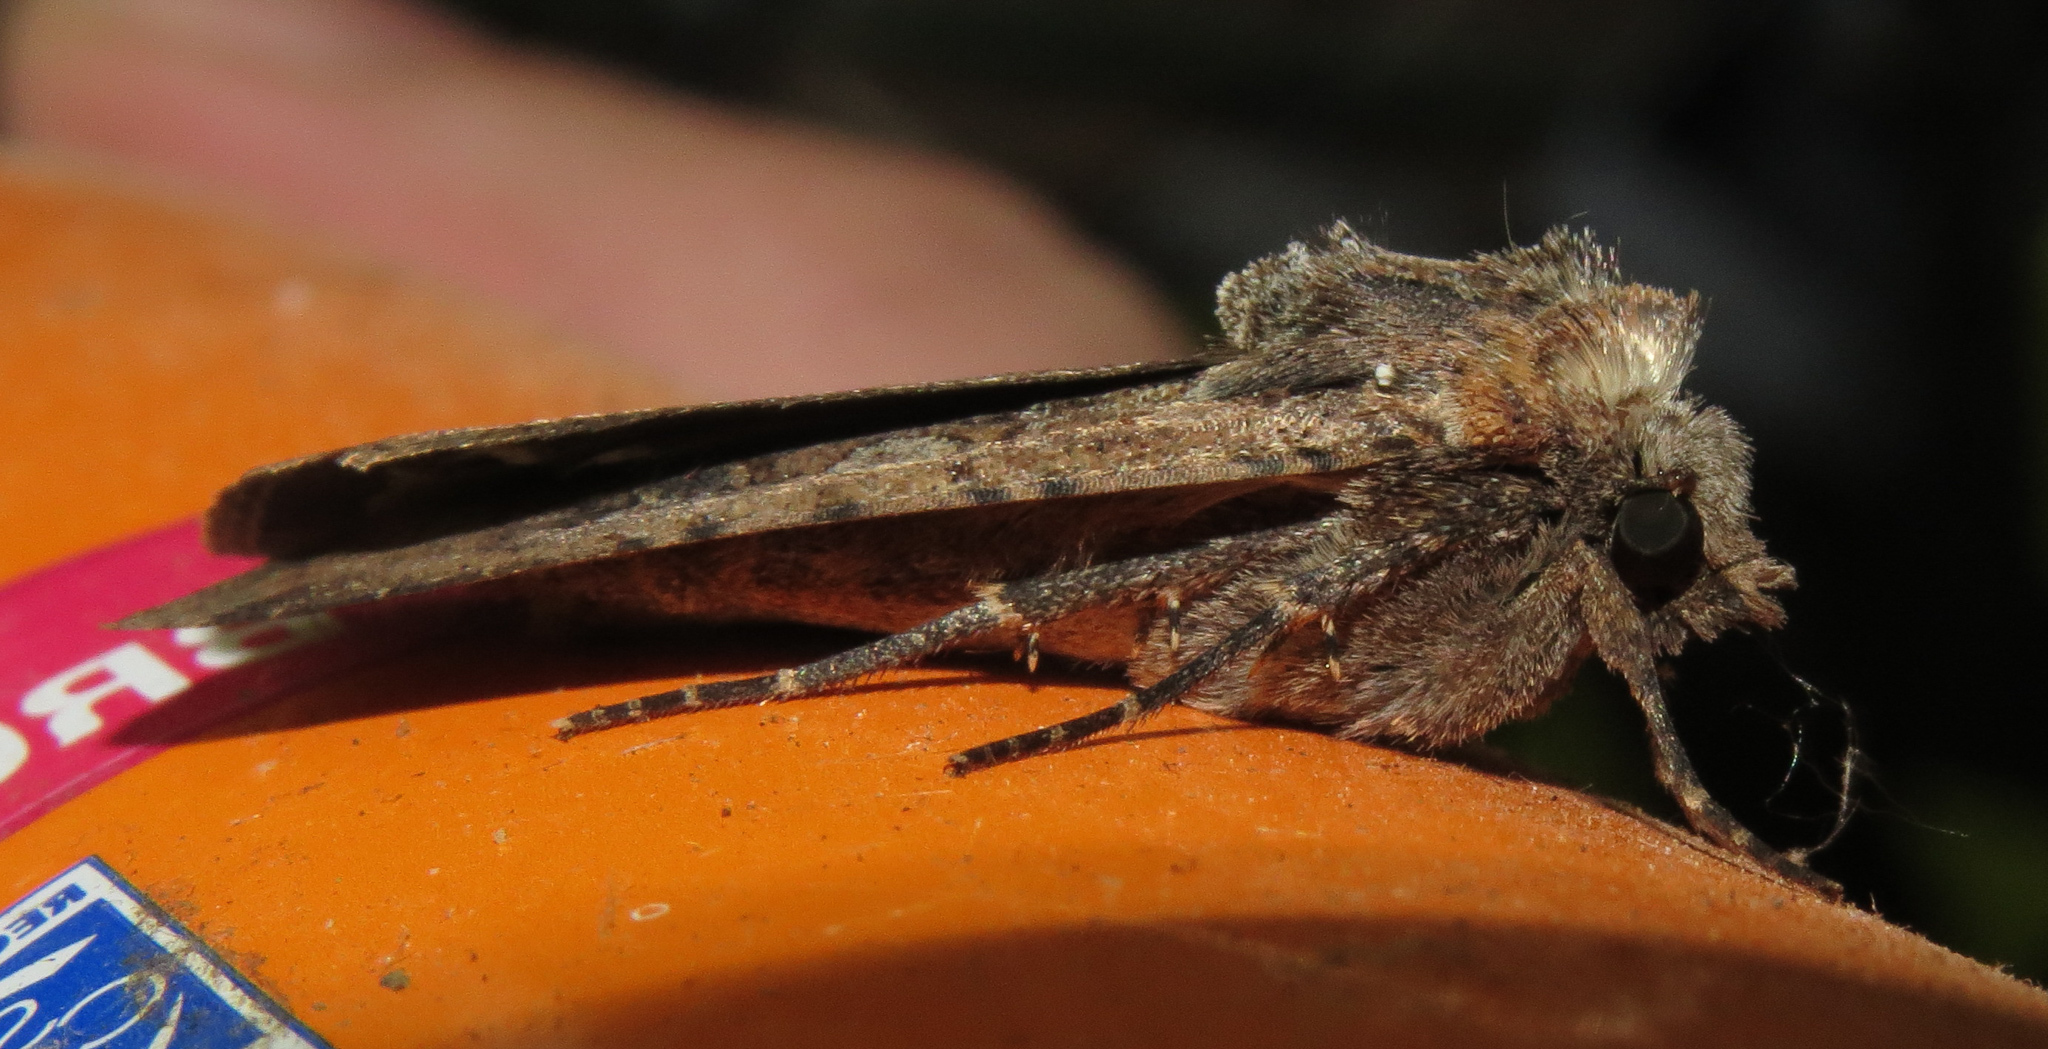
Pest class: cutworms